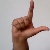
The image shows a hand gesture representing the letter 'L' in Indian Sign Language.